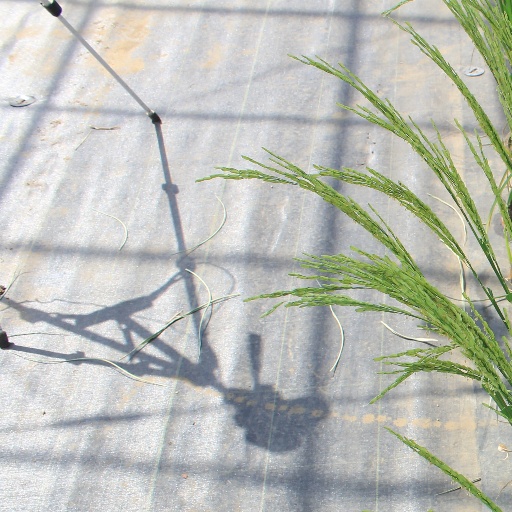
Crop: rice